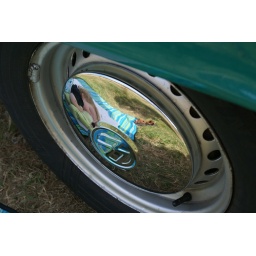
Slapen in de schaduw van de bus